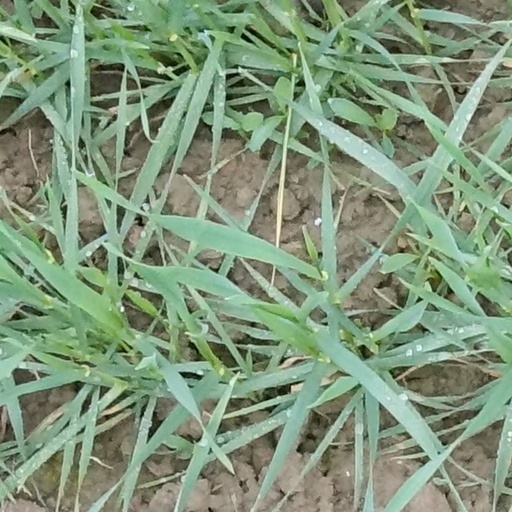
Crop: wheat